Hilarion Capucci

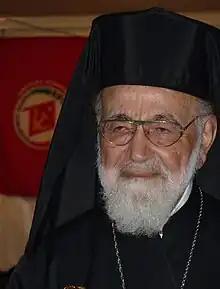
His Excellency Hilarion Capucci, 2012

Hilarion Capucci, BA (2 March 1922 – 1 January 2017) was a Syrian Catholic prelate who served as the titular Archbishop of Caesarea in the Melkite Greek Catholic Church. He was a member of the Basilian Aleppian Order.